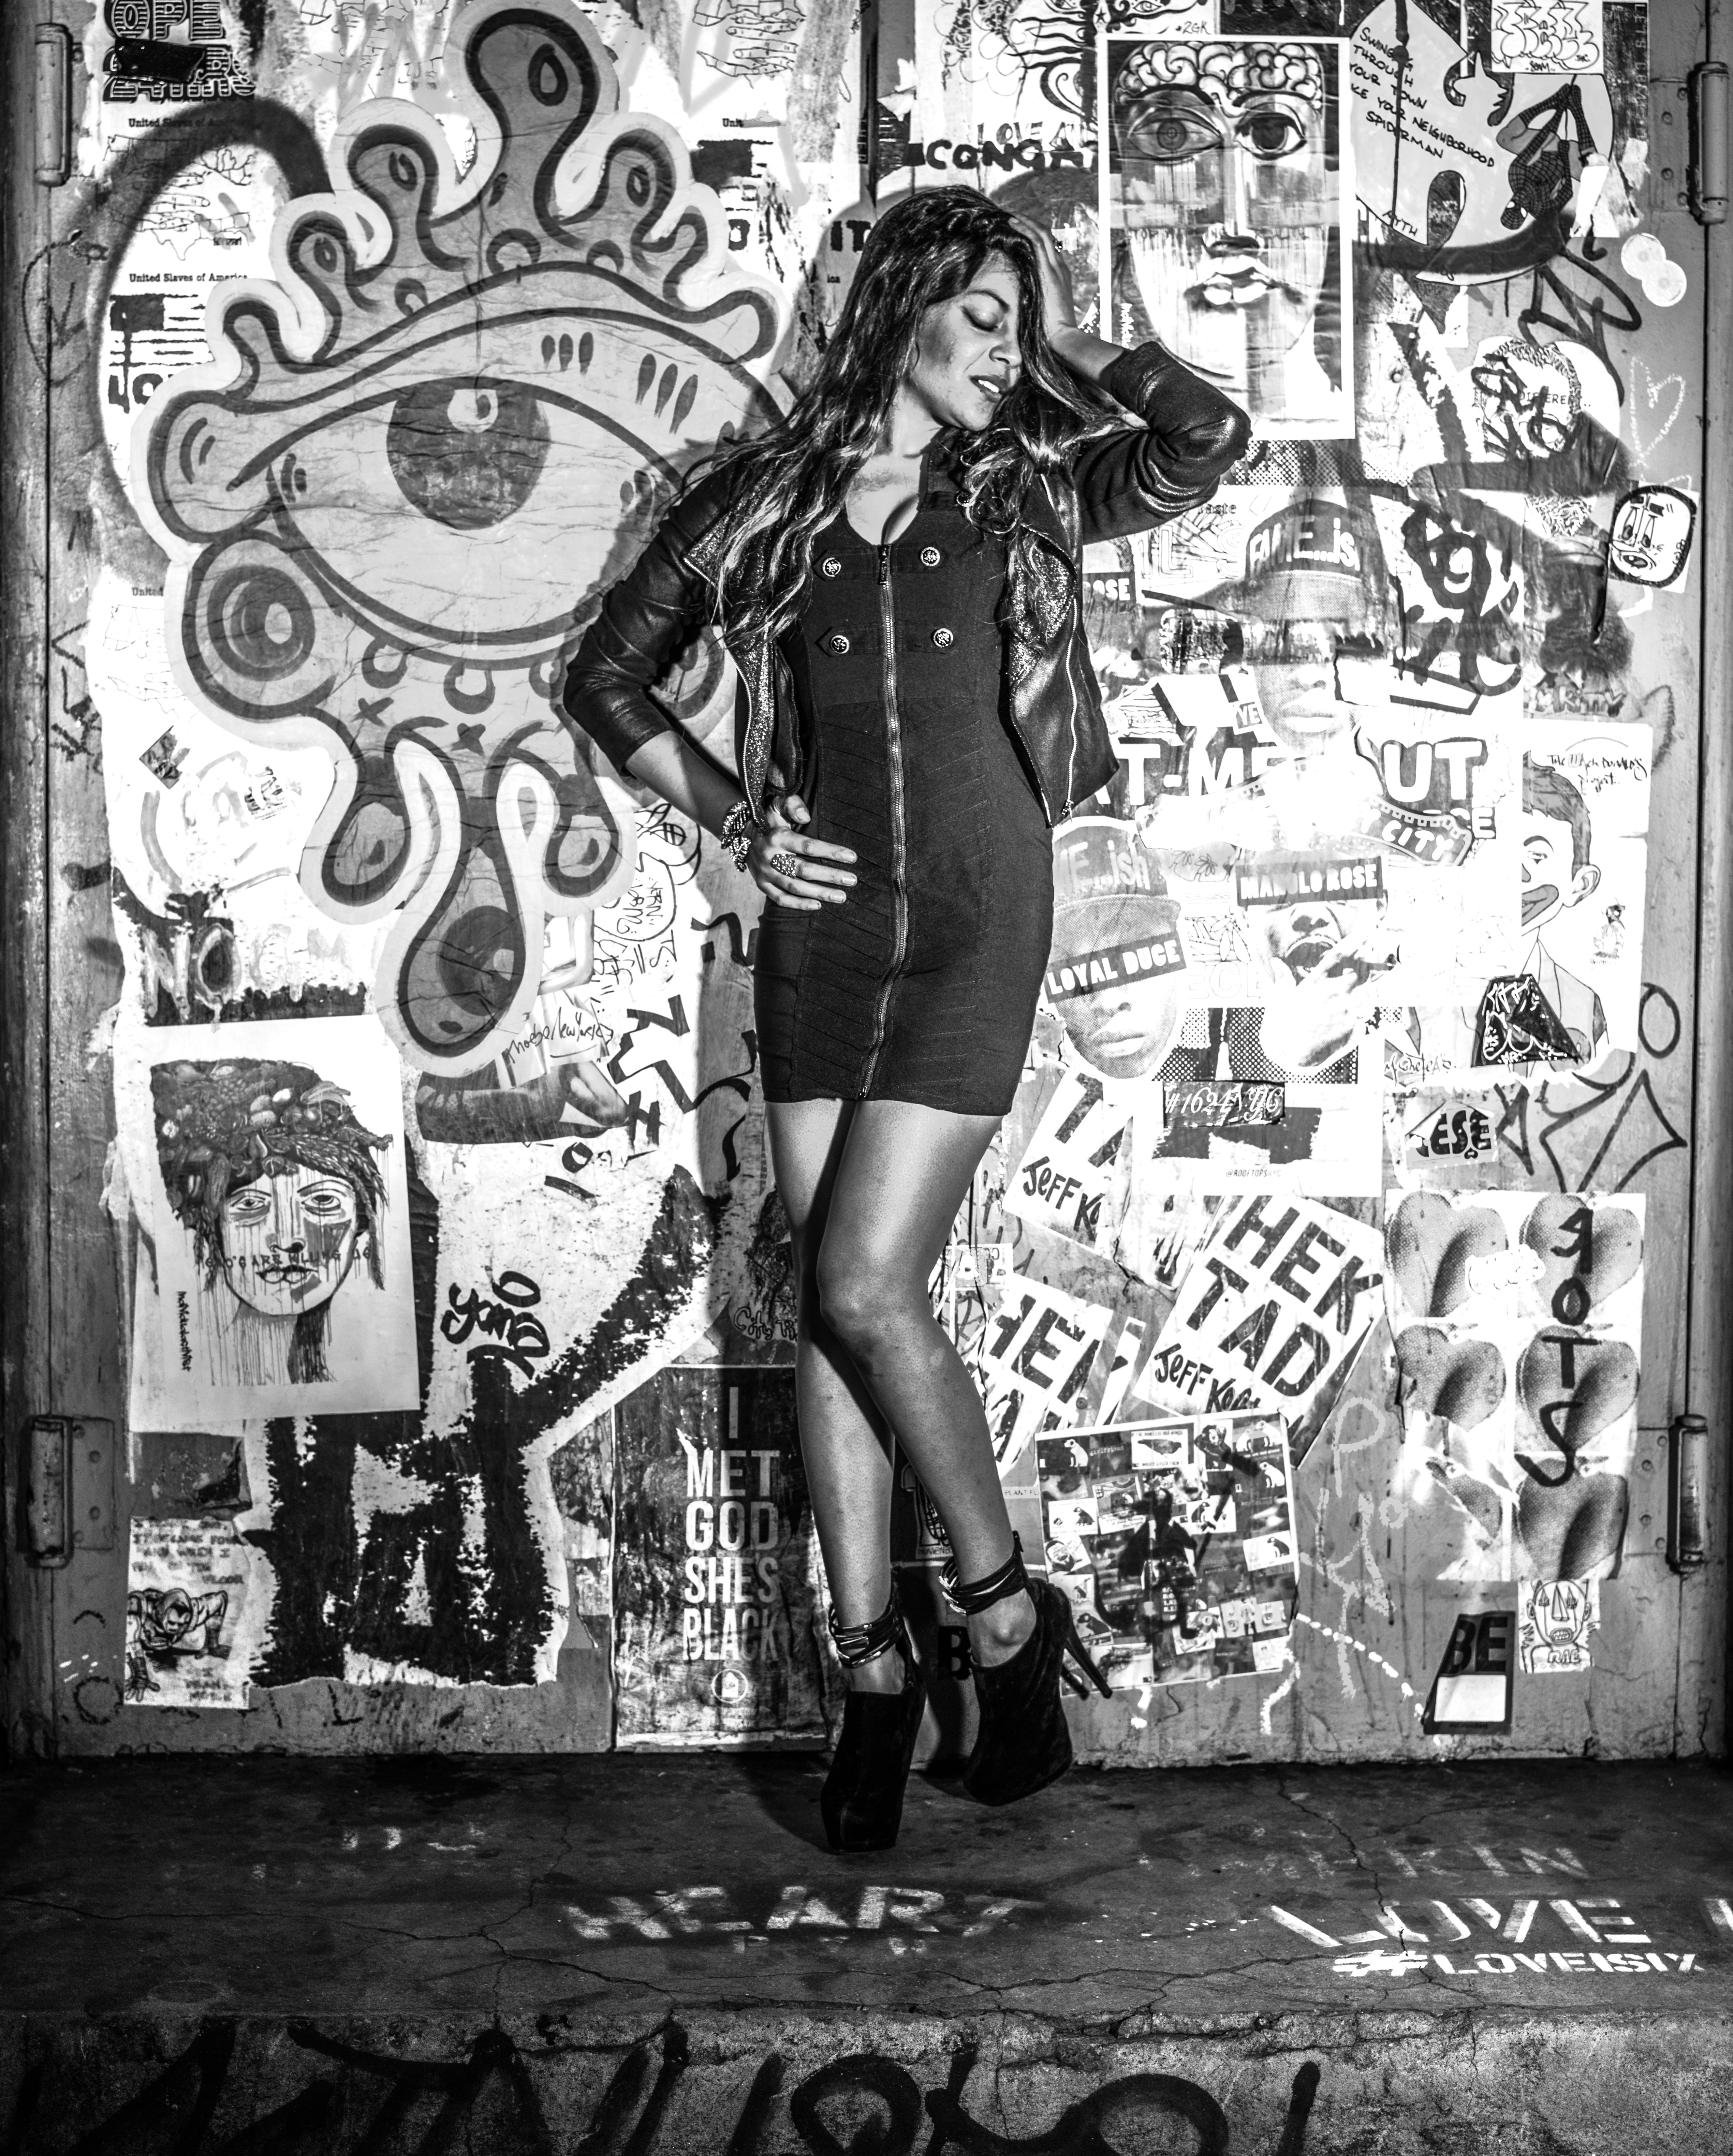
black and white, black, monochrome, graffiti, art, comics, pentax645z, monochrome photography